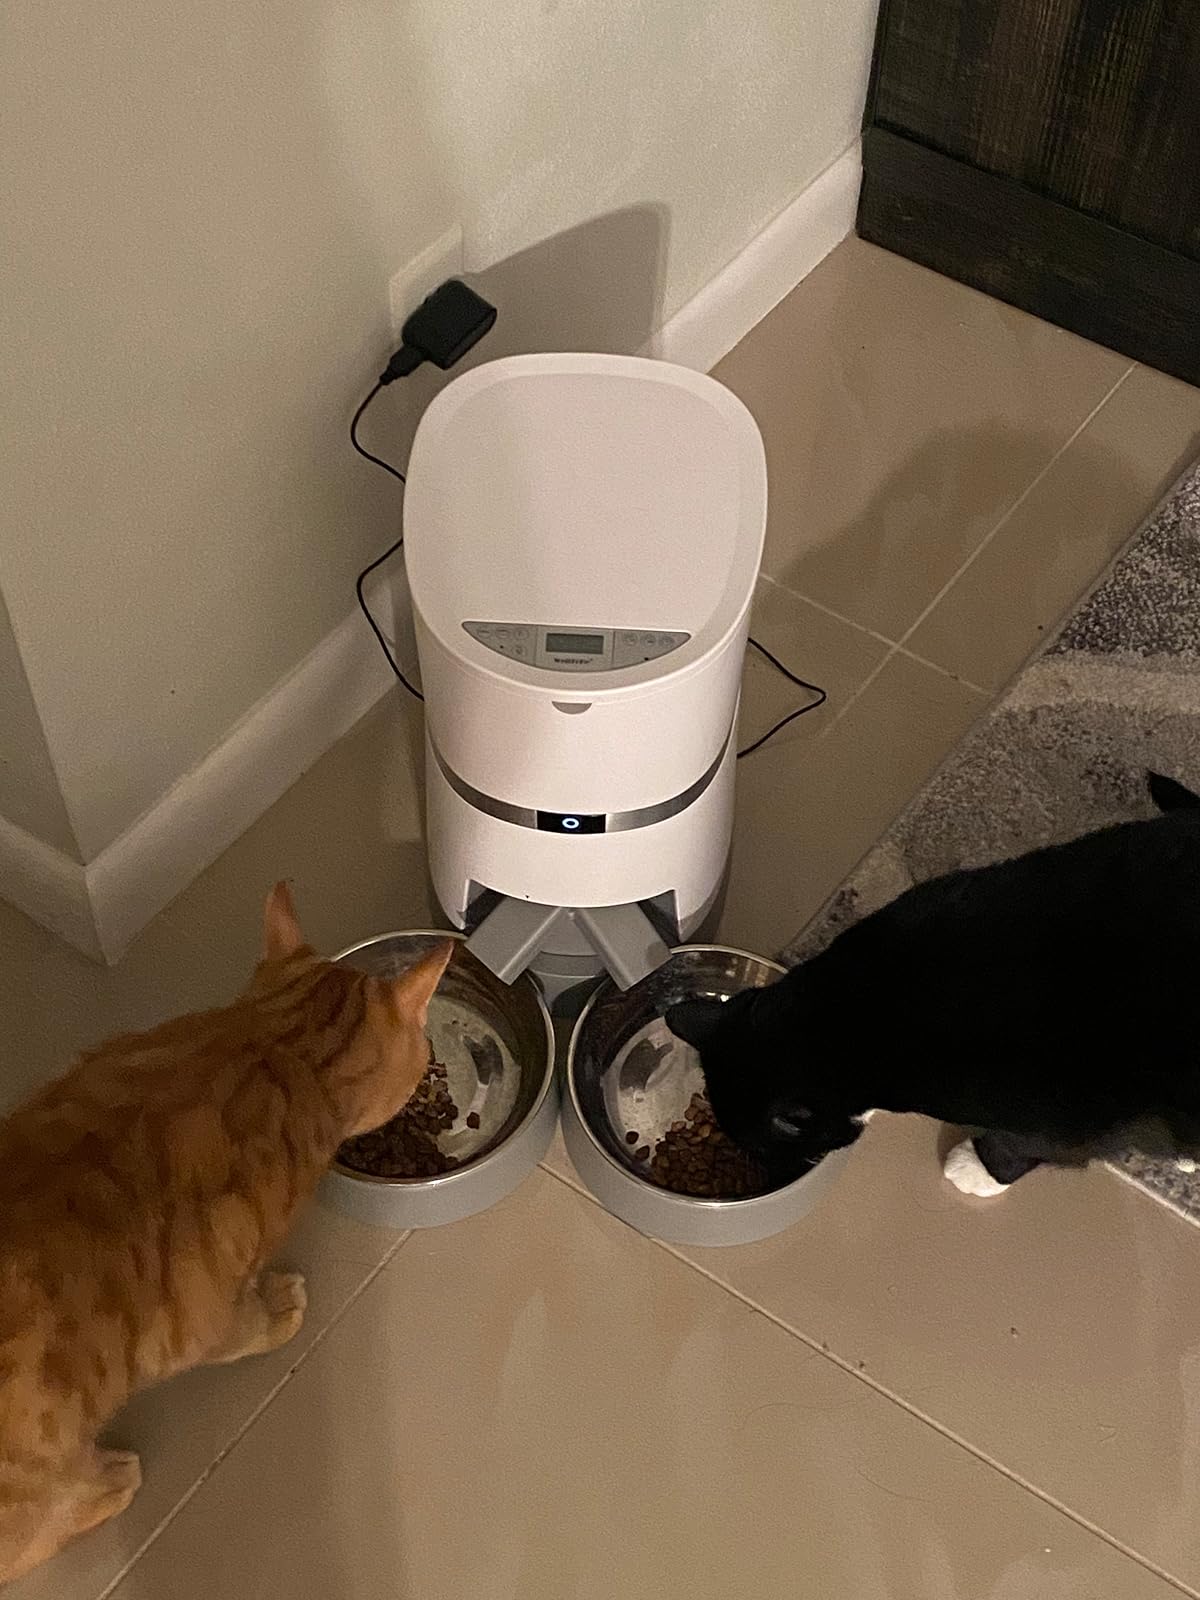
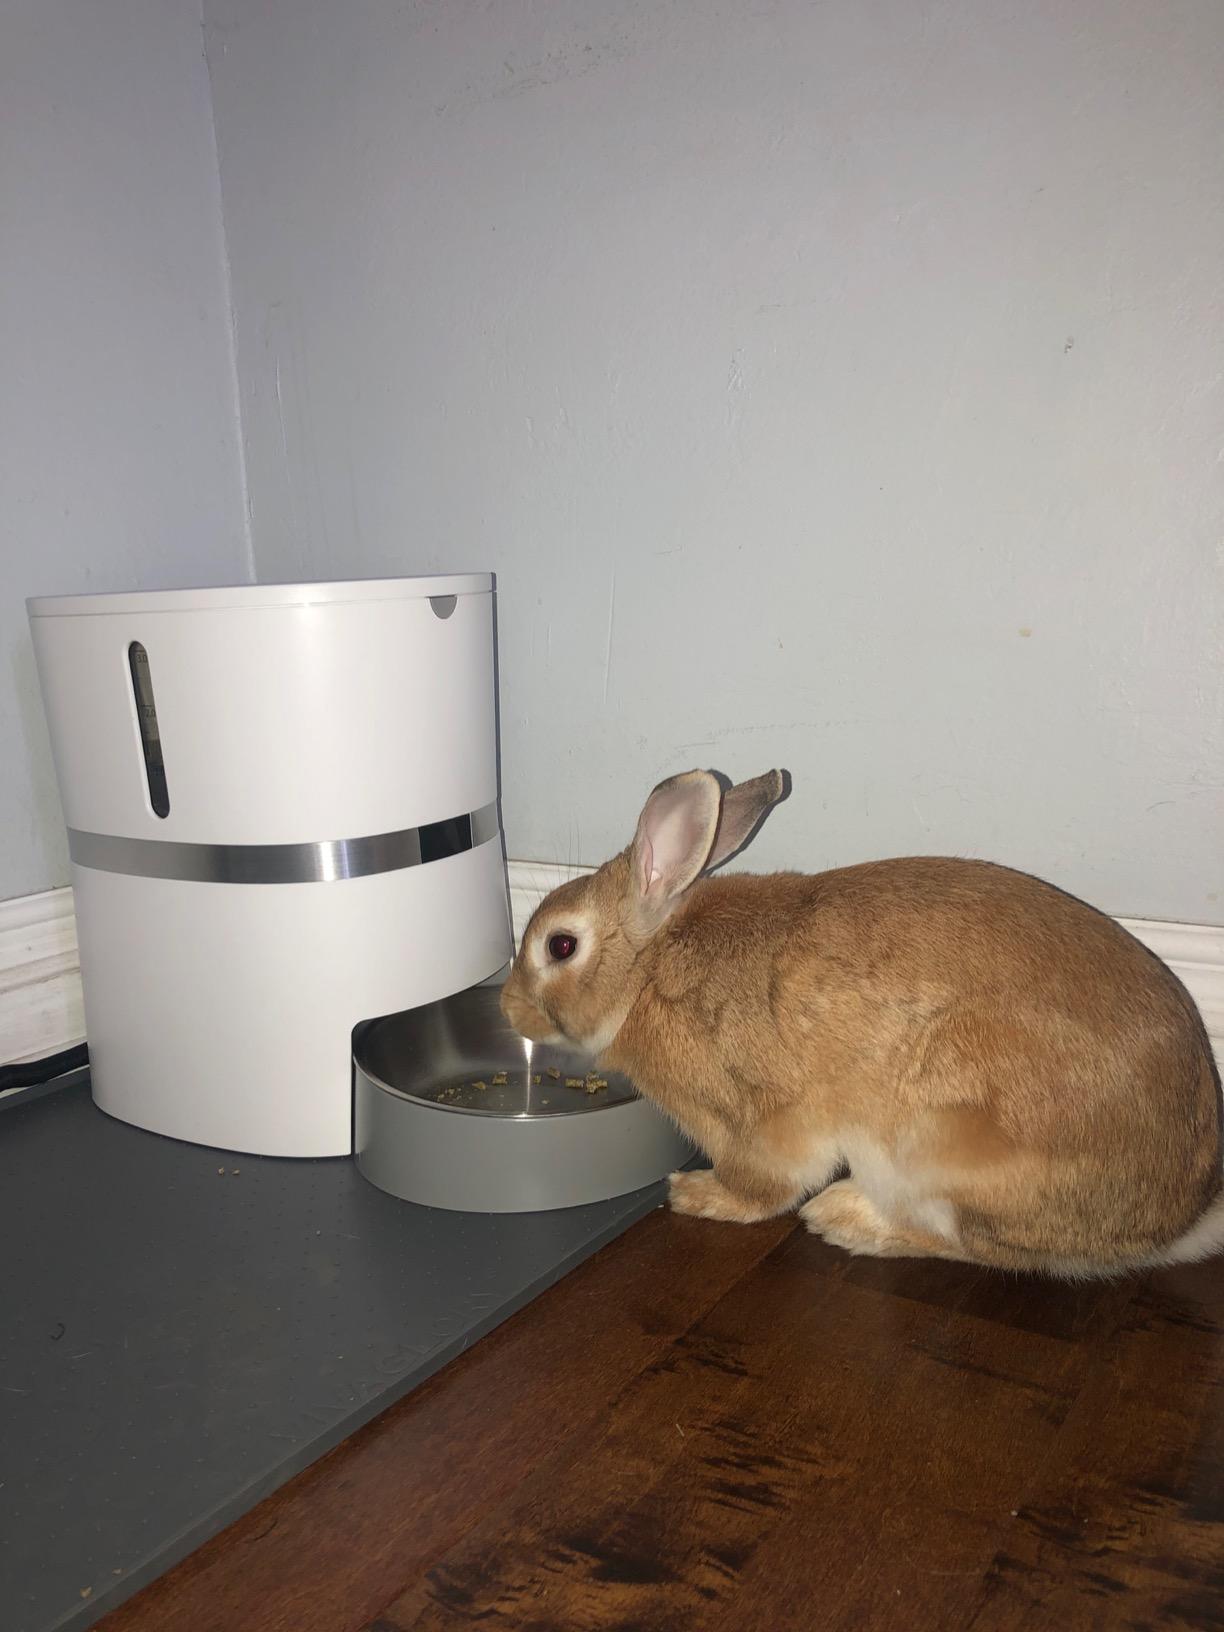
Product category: items_feeder
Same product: no